Scotland in the High Middle Ages

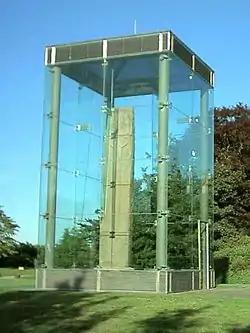
Sueno's Stone Located in Forres, in the old kingdom of Fortriu, this gigantic probably post-Pictish monument marks some kind of military triumph

At the close of the ninth century, various polities occupied Scotland. The Pictish and Gaelic Kingdom of Alba had just been united in the east; the Scandinavian-influenced Kingdom of the Isles emerged in the west. Ragnall ua Ímair was a key figure at this time although the extent to which he ruled territory in western and northern Scotland including the Hebrides and Northern Isles is unknown as contemporary sources are silent on this matter. Dumbarton, the capital of the Kingdom of Strathclyde had been sacked by the Uí Ímair in 870. This was clearly a major assault, which may have brought the whole of mainland Scotland under temporary Uí Imair control. The south-east had been absorbed by the English Kingdom of Bernicia/Northumbria in the seventh century. Galloway in the southwest was a Lordship with some regality. In a Galwegian charter dated to the reign of Fergus, the Galwegian ruler styled himself "rex Galwitensium", King of Galloway. In the northeast the ruler of Moray was called not only "king" in both Scandinavian and Irish sources, but before Máel Snechtai, "King of Alba".